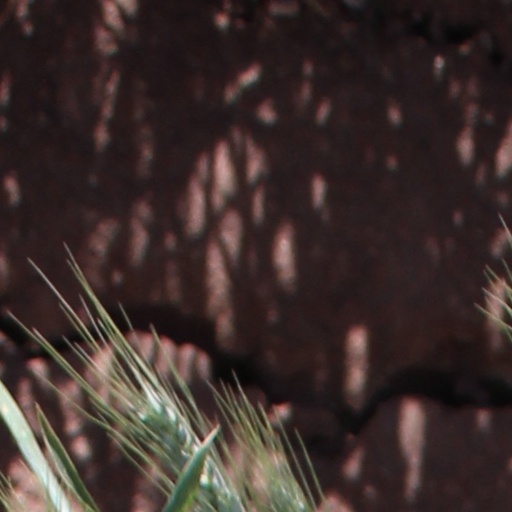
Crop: wheat